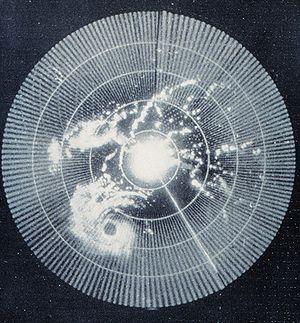
Ouragan Abby dont on voit l'oeil sur cette image radar qui a été prise près du Belize
La physique de l'atmosphère, ou physique atmosphérique, est l'application de la physique à l'étude de l'atmosphère de la Terre et des autres planètes. Il s'agit de l'étude des transferts énergétiques et des changements de phase des composantes de l'atmosphère, de la théorie de la diffusion et des modèles de la propagation des ondes, de la physique des nuages, de la mécanique statistique, des électrométéores et des photométéores, du vent solaire, des tempêtes géomagnétiques, du couplage terre-océan, des plasmas naturels, etc. Afin de simuler les interactions physiques dans l'atmosphère, les chercheurs utilisent des éléments de ces domaines, tous hautement mathématiques et liés à la physique.
Le radar est un système qui utilise les ondes électromagnétiques pour détecter la présence et déterminer la position ainsi que la vitesse d'objets tels que les avions, les bateaux, ou la pluie. Les ondes envoyées par l'émetteur sont réfléchies par la cible, et les signaux de retour sont captés et analysés par le récepteur, souvent situé au même endroit que l'émetteur. La distance est obtenue grâce au temps aller/retour du signal, la direction grâce à la position angulaire de l'antenne où le signal de retour a été capté et la vitesse avec le décalage de fréquence du signal de retour généré selon l'effet Doppler. Il existe également différentes informations trouvées par le rapport entre les retours captées selon des plans de polarisation orthogonaux.